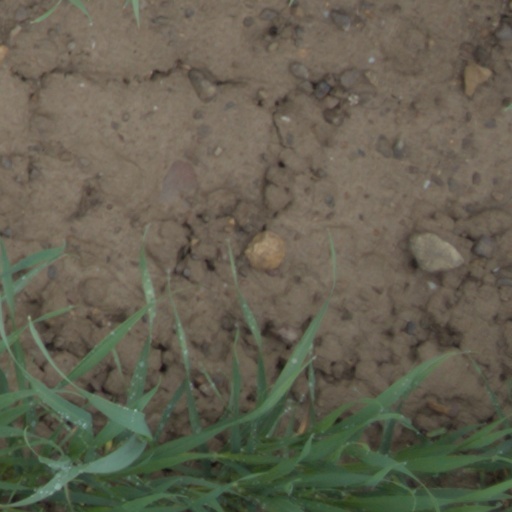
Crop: wheat